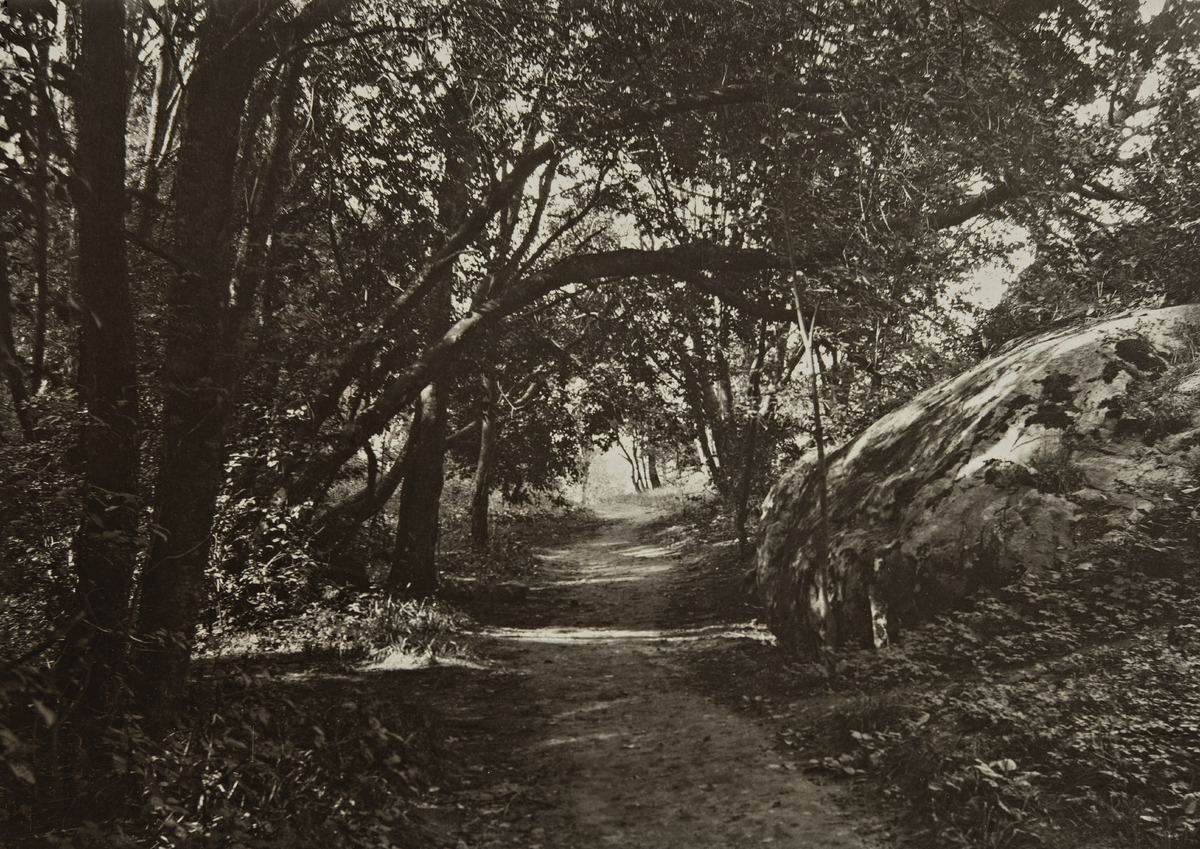
Kävelytie läntisessä Kaivopuistossa
sisällön kuvaus: Kävelytie läntisessä Kaivopuistossa. mustavalkoinen
Ajankohta: kuvausaika 1890 -luku
Paikka: Suomi, Uusimaa, Helsinki, Kaivopuisto Helsinki, Helsinki
Aiheet: puistot, kalliot, kävelytiet, polut, metsiköt, lehtipuut, aluskasvillisuus